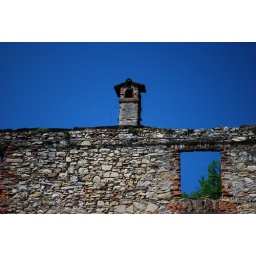
A chimney on a n abandoned house against a blue sky.